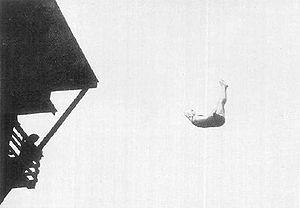
Albert Zürner est un plongeur allemand, champion olympique de plongeon. Il est introduit à l'International Swimming Hall of Fame en 1988. Il meurt à 30 ans dans un accident de plongeon.